Joe Louis

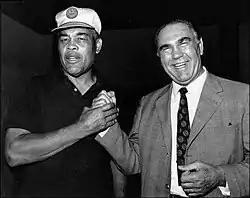
Louis and Max Schmeling, 1971. The former rivals became close friends in later life.

A combination of this largesse and government intervention eventually put Louis in severe financial straits. His entrusting of his finances to former manager Mike Jacobs haunted him. After the $500,000 IRS tax bill was assessed, with interest accumulating every year, the need for cash precipitated Louis's post-retirement comeback. Even though his comeback earned him significant purses, the incremental tax rate in place at the time (90%) meant that these boxing proceeds did not even keep pace with interest on Louis's tax debt. As a result, by the end of the 1950s, he owed over $1 million in taxes and interest. In 1953, when Louis's mother died, the IRS appropriated the $667 she had willed to Louis. To bring in money, Louis engaged in numerous activities outside the ring. He appeared on various quiz shows, and an old Army friend, Ash Resnick, gave Louis a job greeting tourists to the Caesars Palace hotel in Las Vegas, where Resnick was an executive. For income, Louis even became a professional wrestler. He made his professional wrestling debut on March 16, 1956, in Washington, D.C. at the Uline Arena, defeating Cowboy Rocky Lee. After defeating Lee in a few matches, Louis discovered he had a heart ailment and retired from wrestling competition. However, he continued as a wrestling referee until 1972.